Oscar Lua

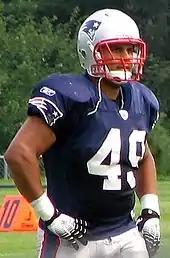
Lua with the New England Patriots in 2007

Oscar Lua (born May 9, 1984) is an American former professional football linebacker. He was selected by the New England Patriots in the seventh round of the 2007 NFL draft. He played college football at Southern California.